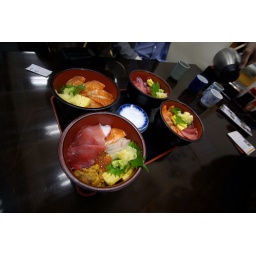
lunch near the fish market